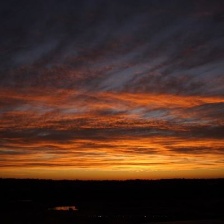
Cloud type: Altostratus